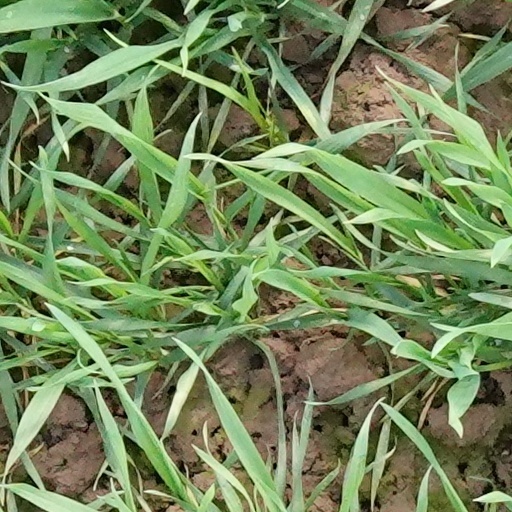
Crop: wheat